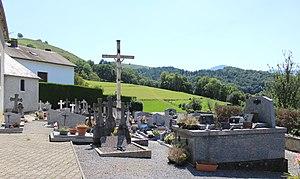
Cimetière d'Espèche (Hautes-Pyrénées)
Espèche est une commune française située dans le département des Hautes-Pyrénées, en région Occitanie.